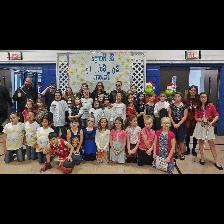
Label: Human